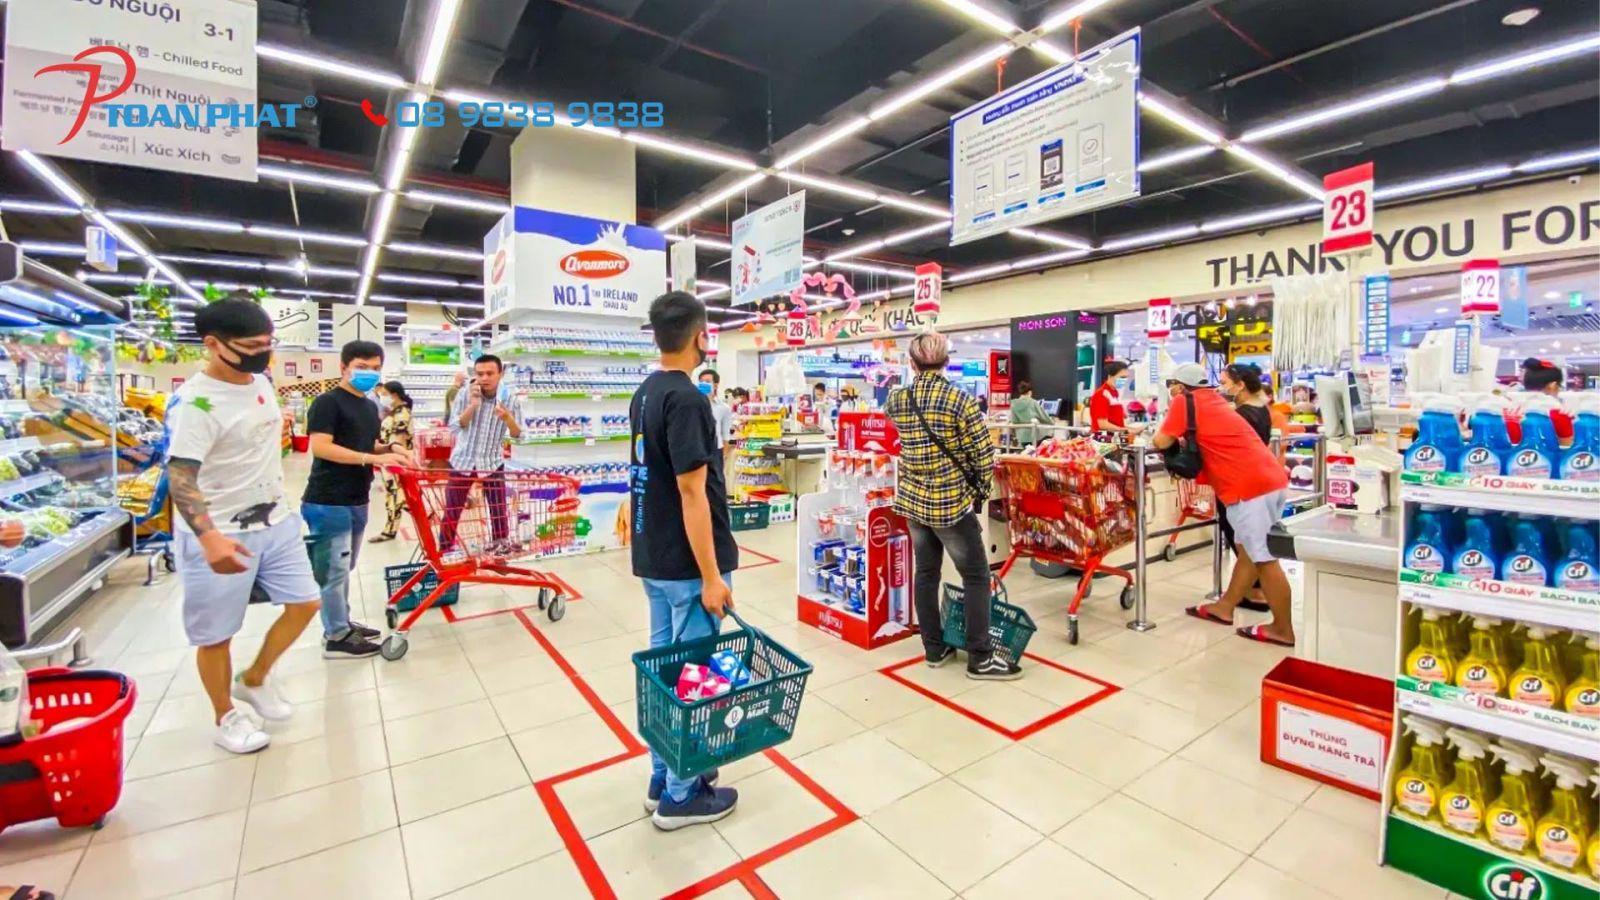
có một vài người đang đứng chờ ở gần khu vực thanh toán